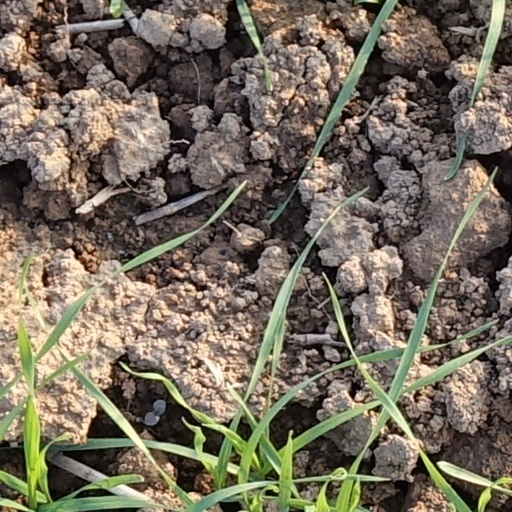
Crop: wheat